Still the One

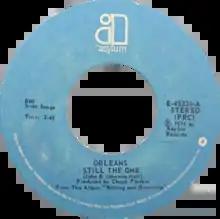
One of side-A labels of the US single

"Still the One" is a song written by Johanna Hall and John Hall, and recorded by the soft rock group Orleans on their album "Waking and Dreaming", released in 1976; it reached No. 5 on the "Billboard" Hot 100.